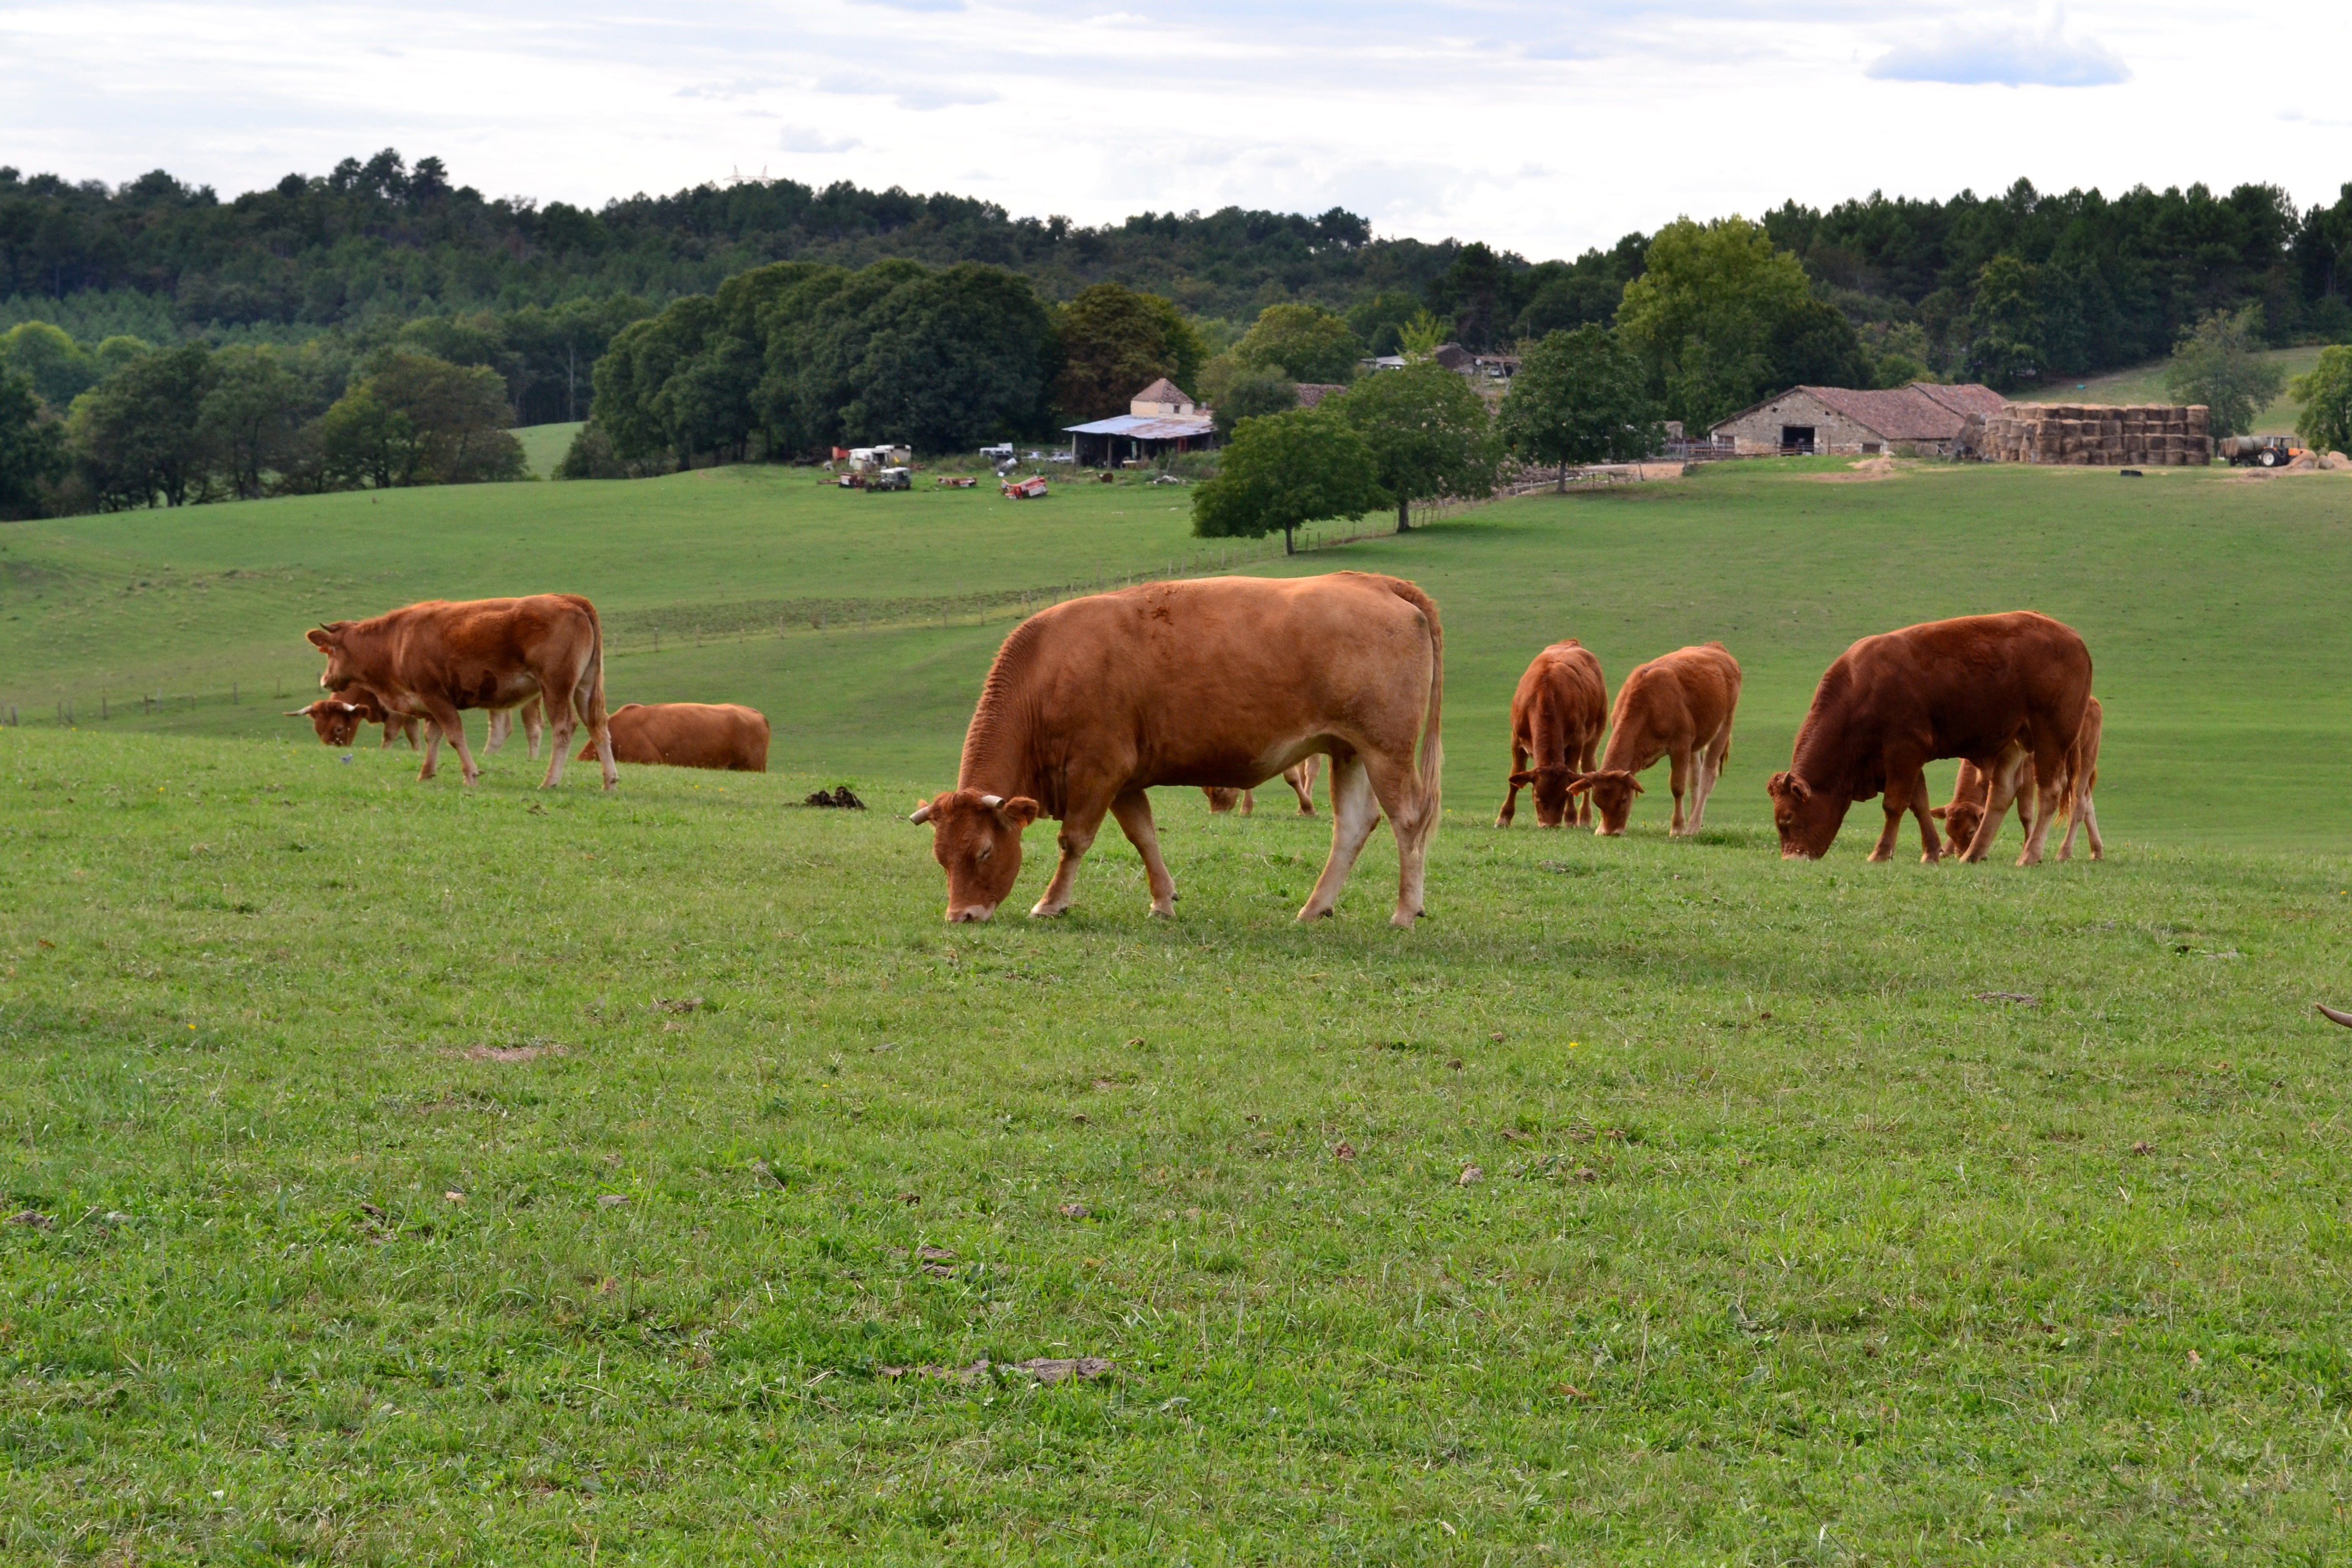
grass, field, farm, meadow, prairie, france, cow, cattle, herd, pasture, grazing, agriculture, fauna, plain, agricultural, fields, grassland, bison, dordogne, habitat, breeding, browse, rural area, brown cow, ruminating, cattle like mammal